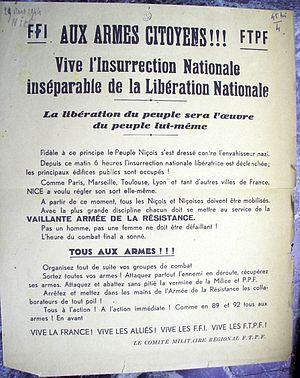
L’histoire de Nice se caractérise essentiellement par deux éléments. C'est tout d'abord une ville frontière, qui a fréquemment changé de souveraineté. Elle a été ainsi successivement ligure, grecque et romaine, avant de faire partie du Royaume ostrogoth d'Italie, puis de l'Empire romain d'Orient et du royaume d'Italie, devenant ensuite génoise, provençale, savoyarde, piémontaise et enfin française. C'est par ailleurs une ville dont le développement a été très rapide et dû essentiellement au tourisme. Ces deux particularités ont entraîné des conséquences importantes sur le plan social, politique, économique, culturel et urbanistique.
La libération de Nice a lieu le 28 août 1944 à la suite d'une insurrection armée décidée par la Résistance. Les insurgés ne sont qu'une centaine au début de la journée du 28 août, mais l'ampleur qu'a pris le soulèvement en fin de journée pousse l’occupant allemand à évacuer la ville. Les Alliés ne sont pas au courant de l'insurrection et n'aident donc pas les insurgés. Prévenus par la Résistance, quelques soldats américains arrivent de Saint-Laurent-du-Var le soir du 29 août. Une colonne blindée américaine arrive enfin le 30 août 1944. Nice est définitivement libérée.
Jean Marc Ballestra, né le 20 juin 1924 à Nice et mort le 28 août 1944 à Nice, est un cheminot et un résistant français, membre des Forces françaises de l'intérieur.